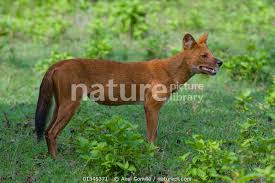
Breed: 209-n000043-dhole